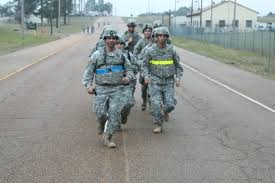
Label: Self Propelled Artillery